USS Ozaukee

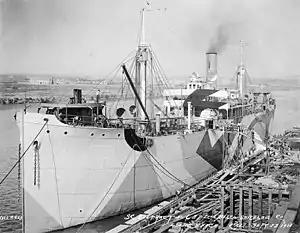

USS "Ozaukee" (ID-3439) was a United States Navy cargo ship in commission from 1918 to 1919.